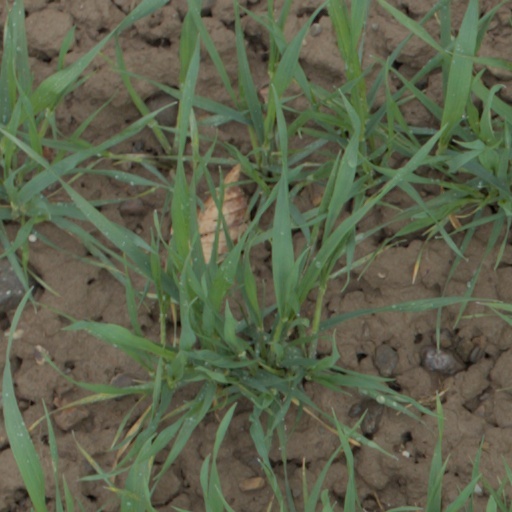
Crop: wheat